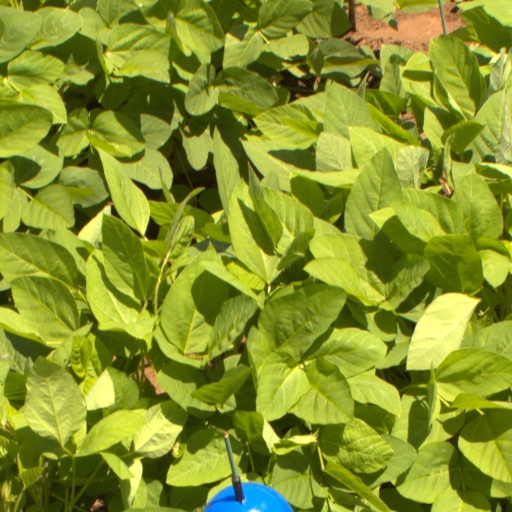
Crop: soybean